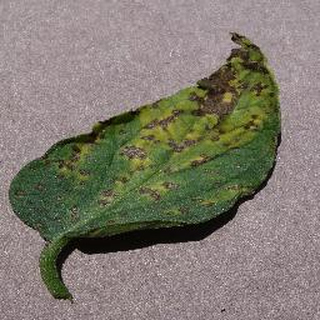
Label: tomato_septoria_leaf_spot